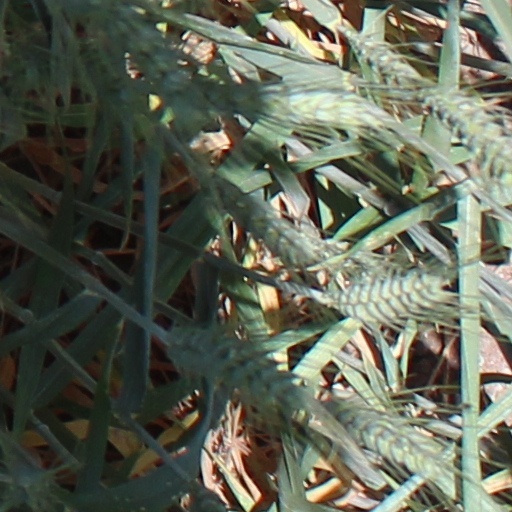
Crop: wheat